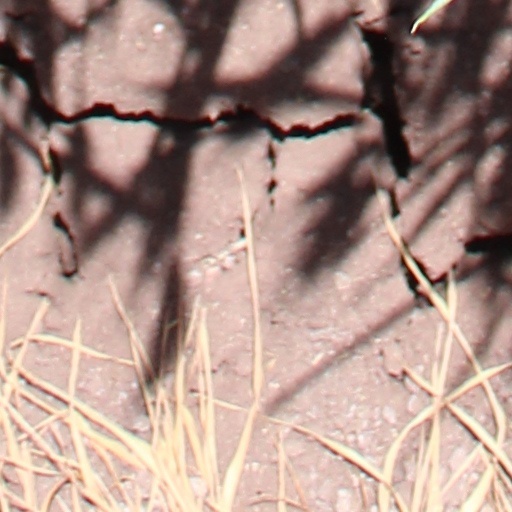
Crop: wheat